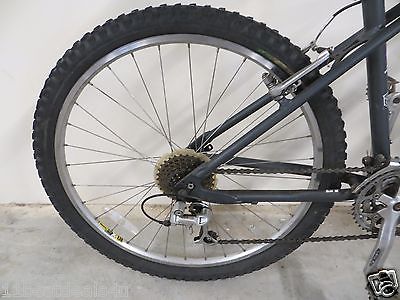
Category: bicycle